Severina (Silone)

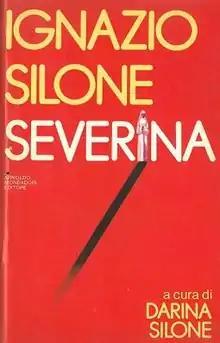
First edition (publ. Mondadori)

Severina, or La speranza di suor Severina, is the last work of Italian writer Ignazio Silone, published posthumously in 1981.